Sky position (RA, Dec in degrees): 192.137, 26.116
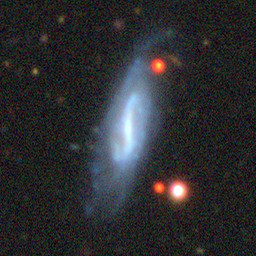
Galaxy morphology: Barred Spiral Galaxies